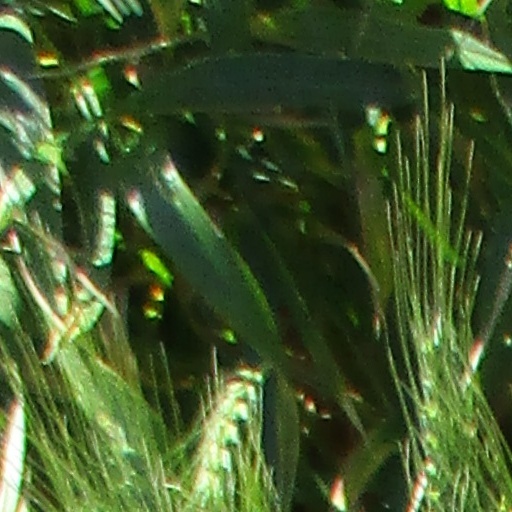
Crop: wheat